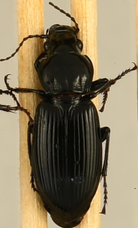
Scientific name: Pterostichus melanarius
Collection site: Steigerwaldt Land Services Site (STEI), plot STEI_002